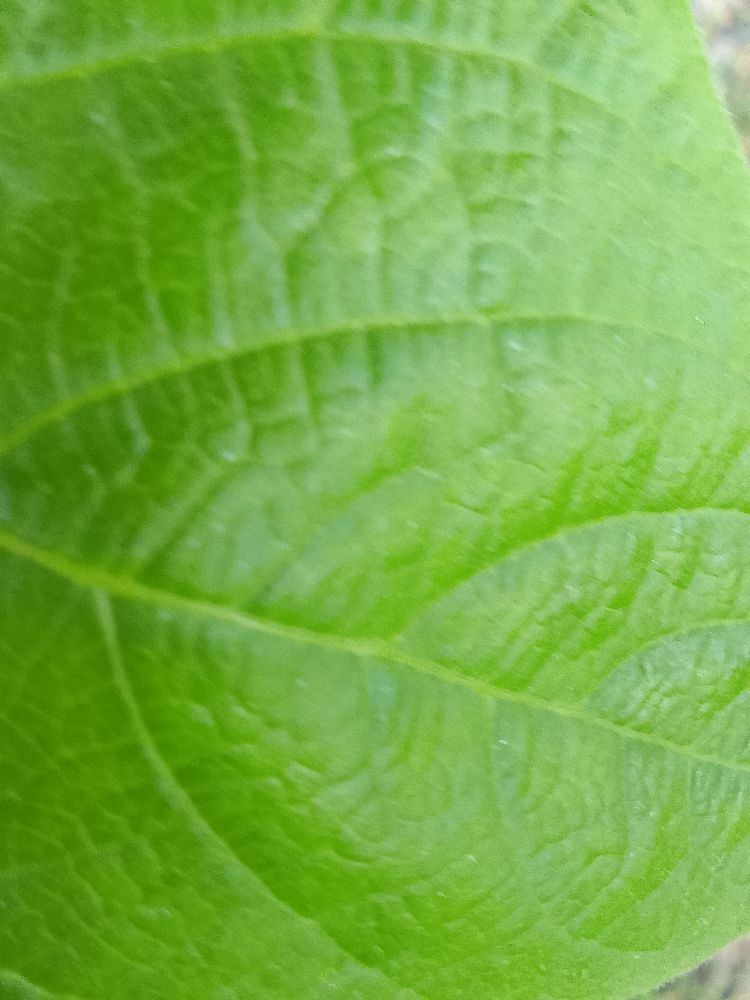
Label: healthy